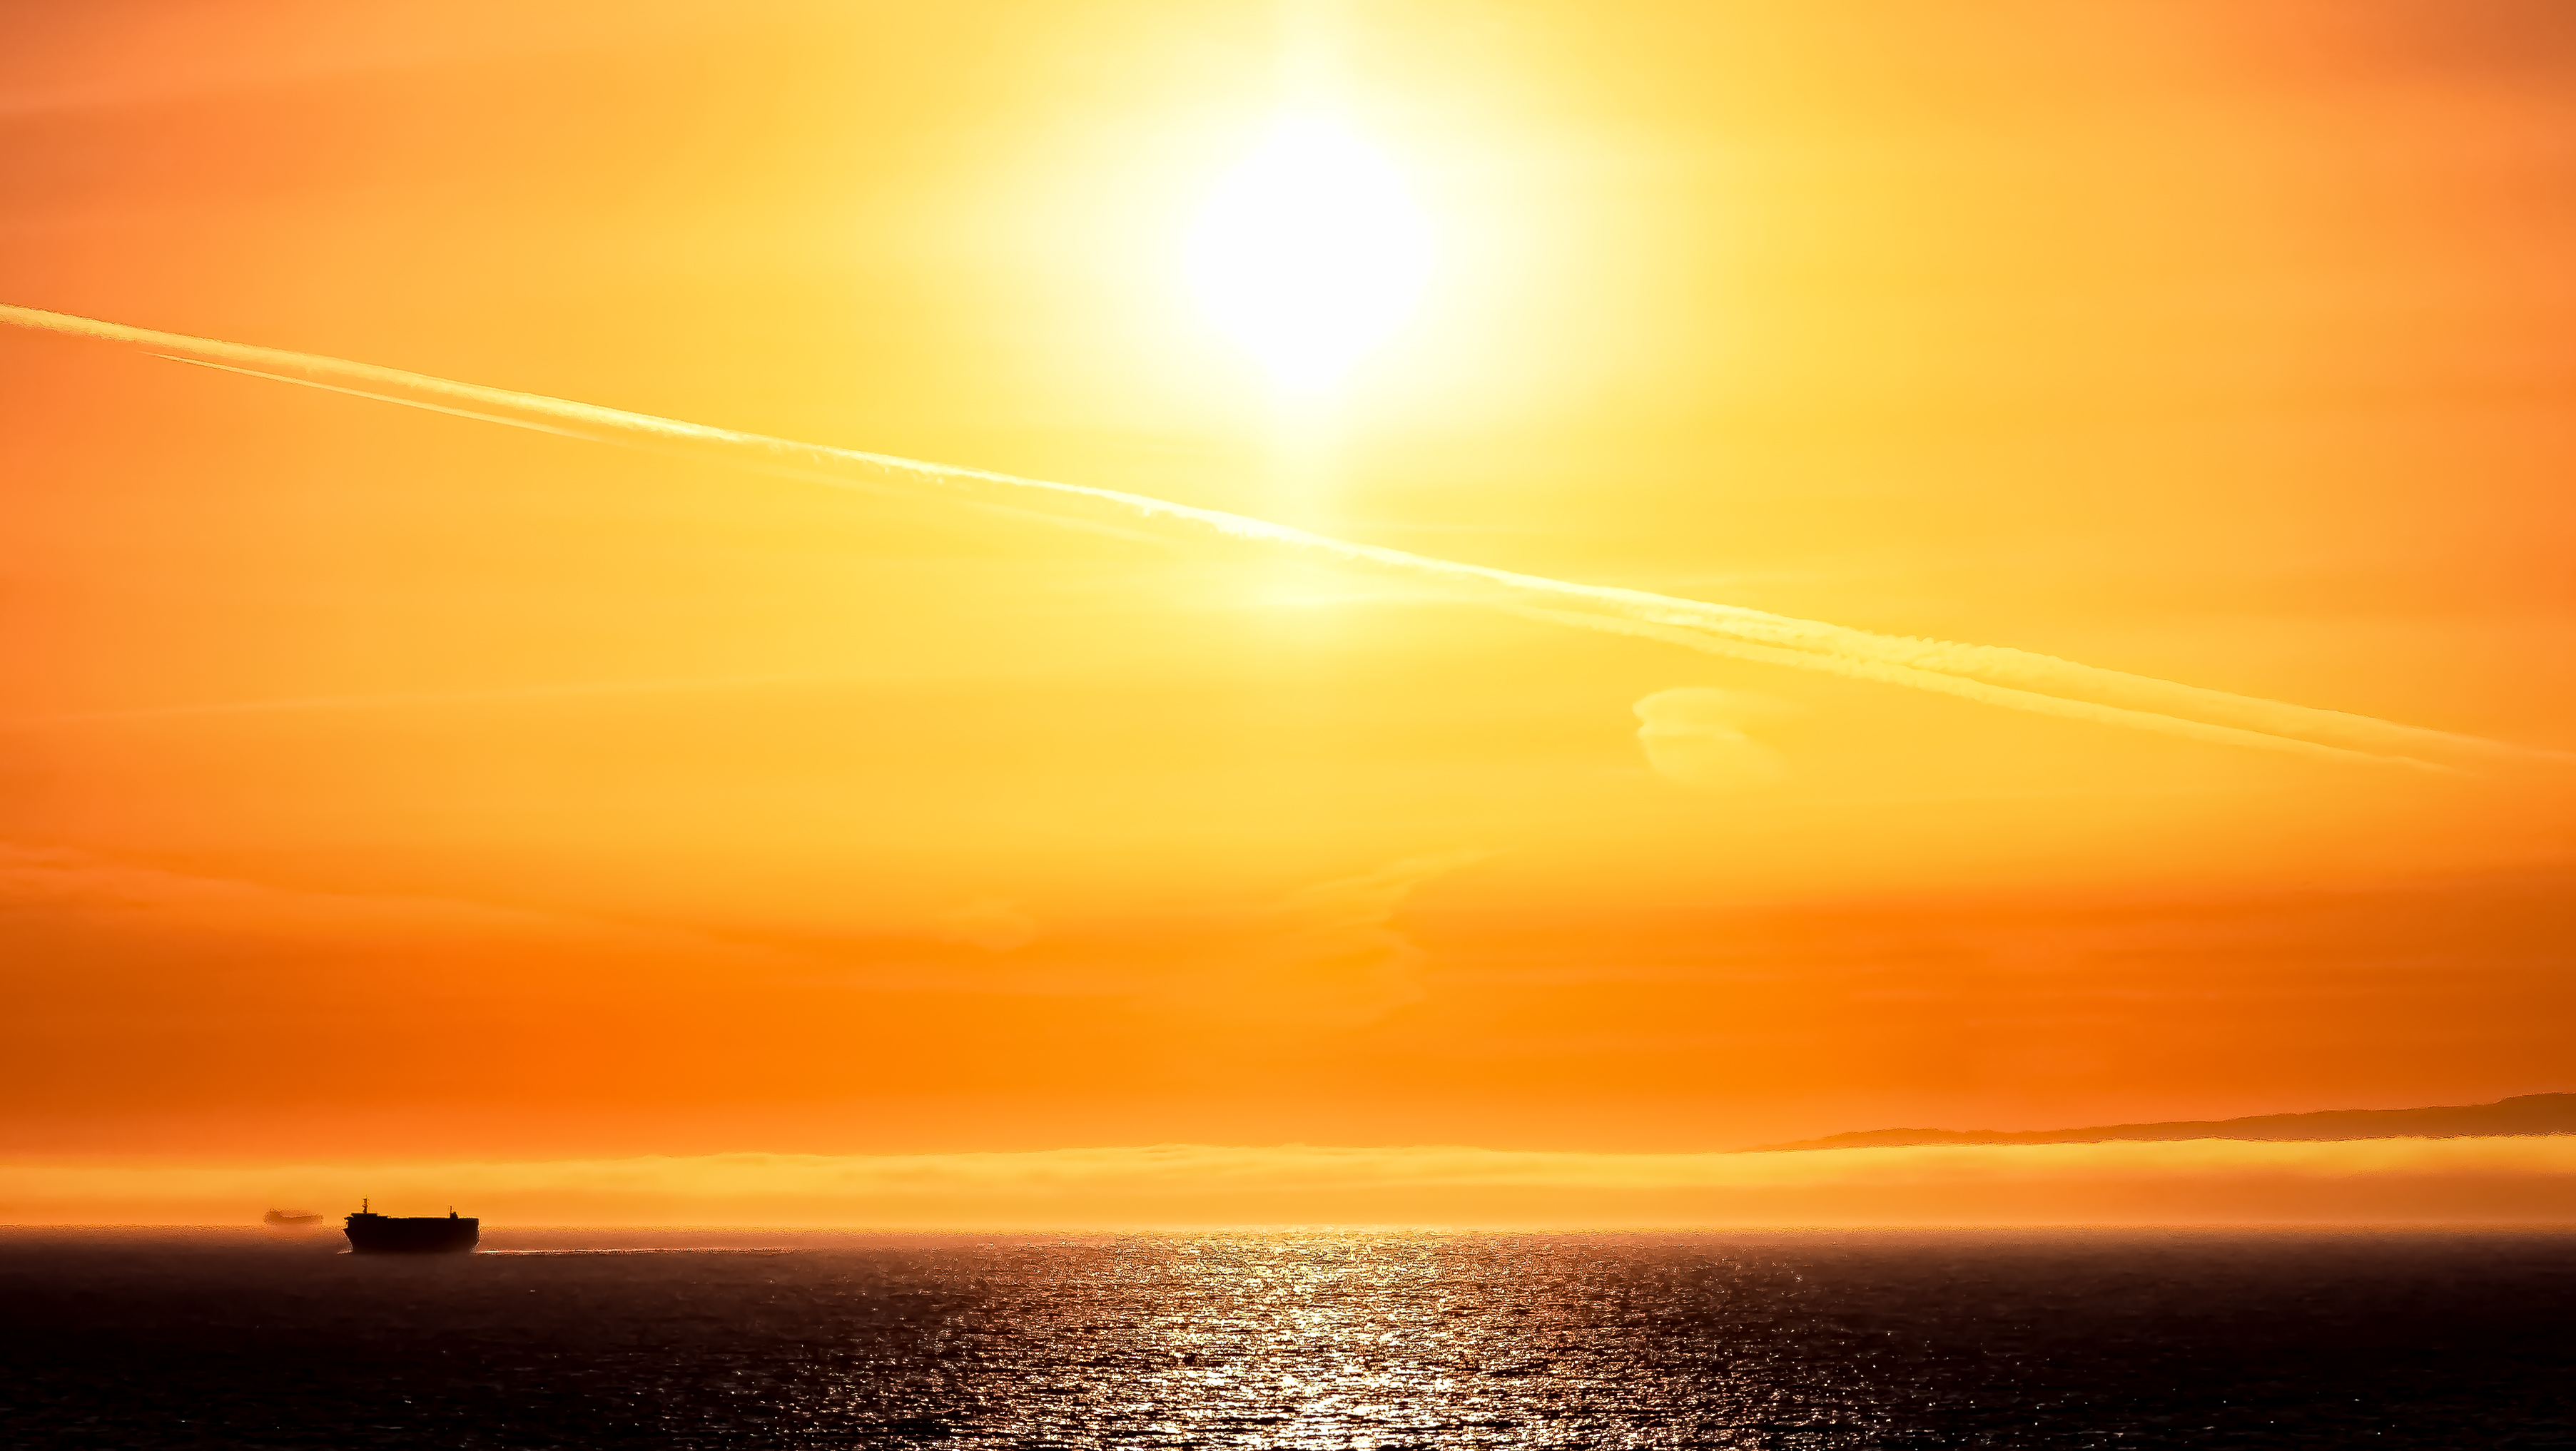
landscape, sea, ocean, horizon, sky, sun, sunrise, sunset, sunlight, morning, wave, dawn, atmosphere, ship, dusk, evening, orange, sailing, desktop, shadow, colorful, yellow, painting, cruise, art, background, bright, big, poster, pacific, alaska, inspirational, gloaming, stylized, afterglow, astronomical object, red sky at morning